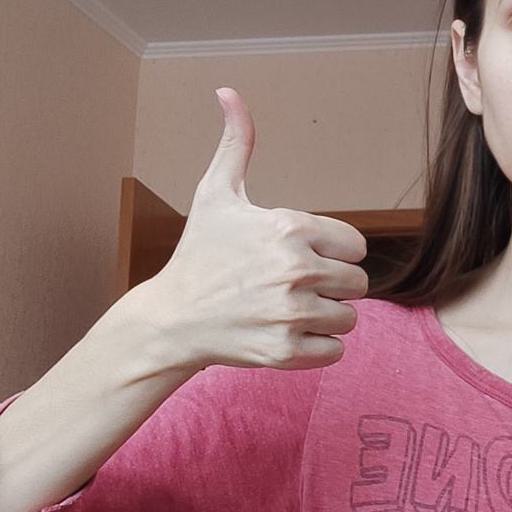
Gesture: like